WHOI (TV)

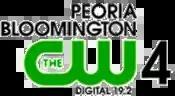
WHOI-DT2's only logo as an affiliate of The CW Plus, used from 2006 to 2016.

WHOI carried some programming from UPN, including "", from the network's launch in January 1995 until WAOE (channel 59) went on the air in 1999. Starting in 1998, WHOI began to run a cable-only WB affiliate. Known by the fictional call sign "WBPE", it was on channel 4 on most cable systems in the area. On September 18, 2006, when The WB and UPN merged to create The CW, "WBPE" became part of The CW Plus which is a similar operation to The WB 100+. WHOI added a new second digital subchannel to simulcast this programming to offer non-cable subscribers access to The CW. The channel then began to use WHOI-DT2 as its official calls.